417th Bombardment Group

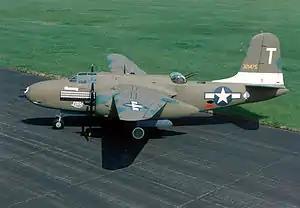
National Museum of the USAF Douglas A-20 in South West Pacific Theater markings

The unit operated from Noemfoor from September to December 1944, attacking airfields and installations on Ceram, Halmahera, and western New Guinea. Noemfoor operations included attacks on oil installations. The 417th moved to the Philippines in December 1944 at the end of the New Guinea campaign. The group's ground crews left Noemfoor by ship while the aircrew flew to the Philippines once the advance party had prepared McGuire Field for use in late December. While en route, the convoy transporting the ground echelon endured two Japanese air attacks.